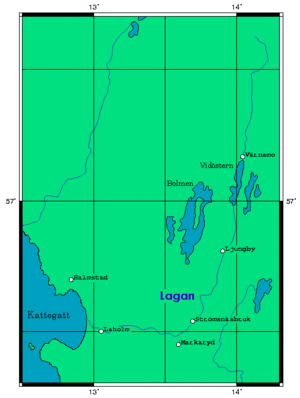
Lagan
Lagans løb
Lagan er den sydligste af Hallands store åer. Åen udspringer i Småland syd for Jönköping og løber ud i Kattegat vest for Laholm.